Oohkotokia

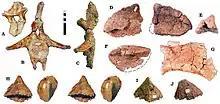
Postcranial material of the holotype

The remains of "Oohkotokia", MOR 433 were recovered in the Upper Member of the Two Medicine Formation, in Montana, which radiometric dating has shown to be approximately 74 million years old. The remains were collected in 1986–1987 in grey siltstone that was deposited during the Campanian stage of the Cretaceous period. The specimen is housed in the collection of the Museum of the Rockies in Bozeman, Montana.